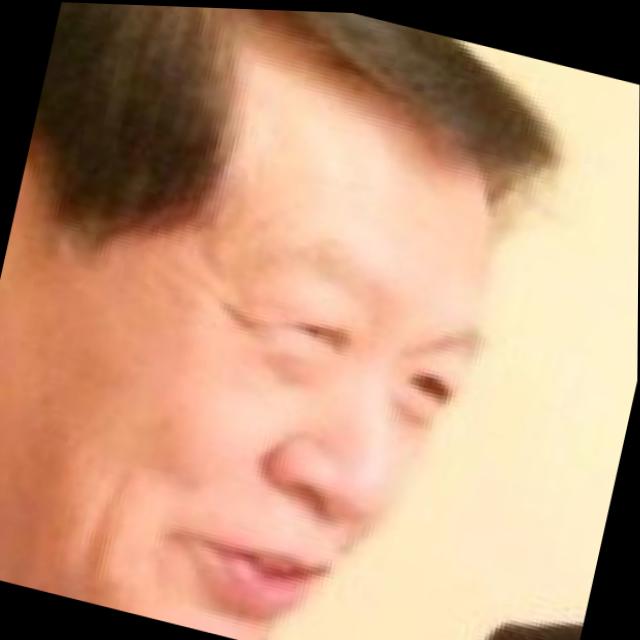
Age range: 45-64